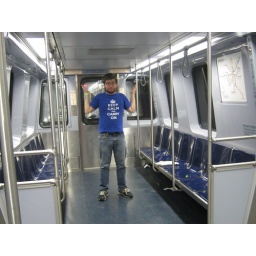
Lone boy in a subway car